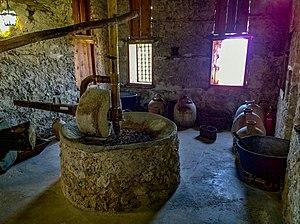
L'atelier d'huile d'olives dans la maison des Toptani. Maintenant le muse ethnografique dans le chateau de Kruja, Albanie Italiano: Il frantoio del olio d'oliva nella casa dei Toptani. Adesso il museo etnografico nel castello di Kruja, Albania This is a photo of a monument in Albania, number: KR003